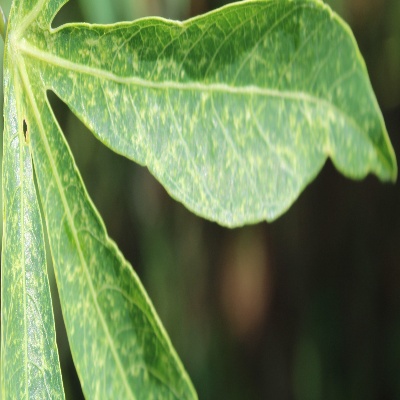
Crop: Cassava
Condition: green mite